Niklot

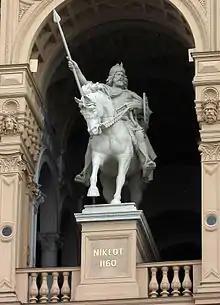
Statue of Obotrite Prince Niklot at the Schwerin Castle (sculptor, Christian Genschow)

Niklot or Nyklot (died August 1160) was a chief or prince of the Slavic Obotrites and an ancestor of the House of Mecklenburg. He became chief of the Obotrite confederacy, including the Kissini and the Circipani, between the years 1130 and 1131. He remained in this position until his death in 1160. At the same time he was Lord of ("Herr zu") Schwerin, Quetzin and Malchow. For nearly 30 years he resisted Saxon princes, especially Henry the Lion during the Wendish Crusade.